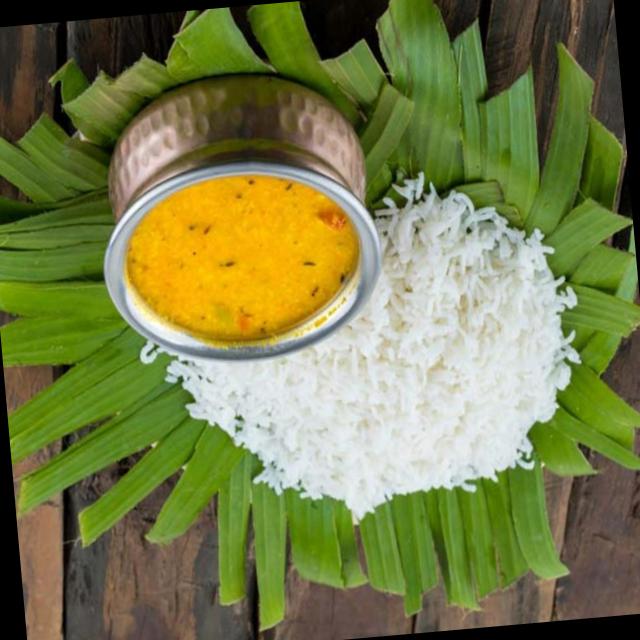
Dish: dal_makhani